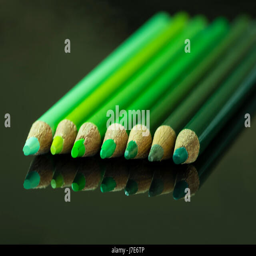
green pencils of various shades and hues , lined up from light to dark on a black reflective surface